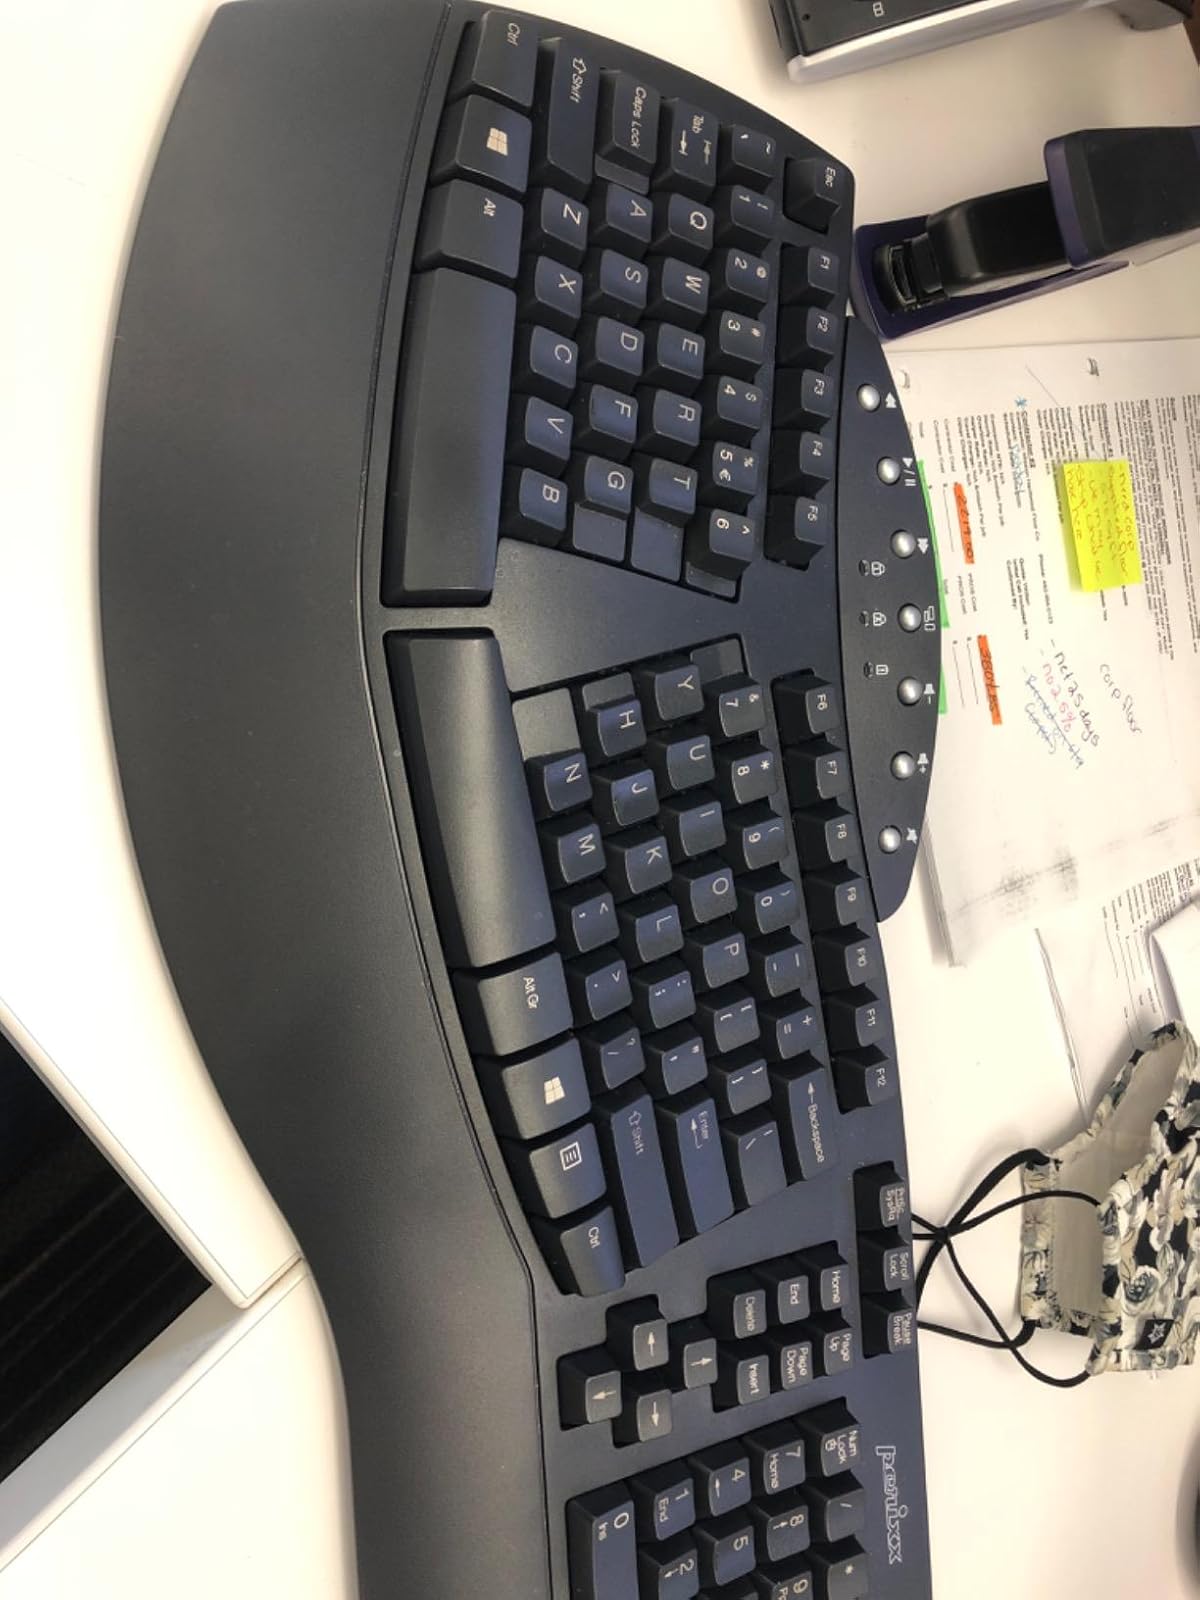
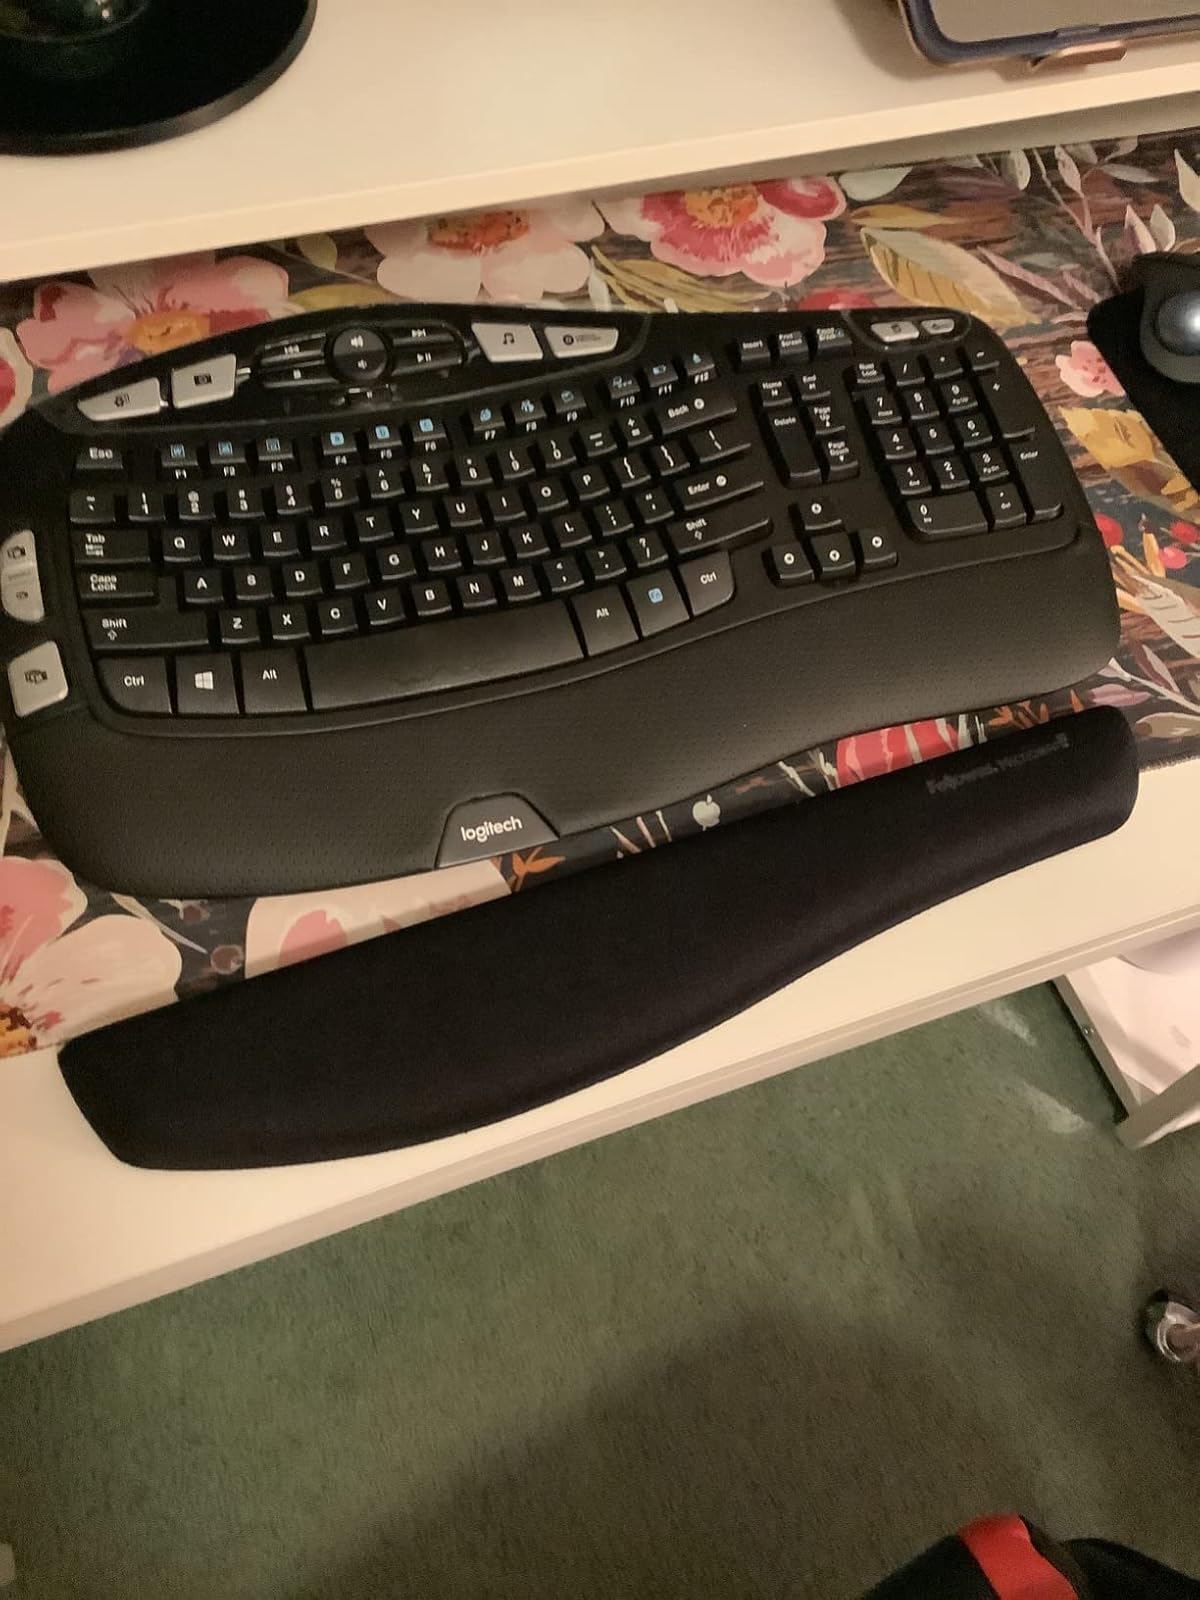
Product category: keyboard
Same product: no